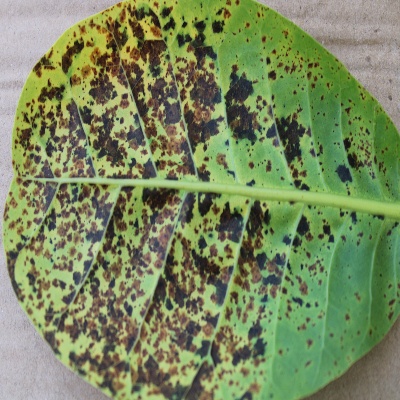
Crop: Cashew
Condition: anthracnose